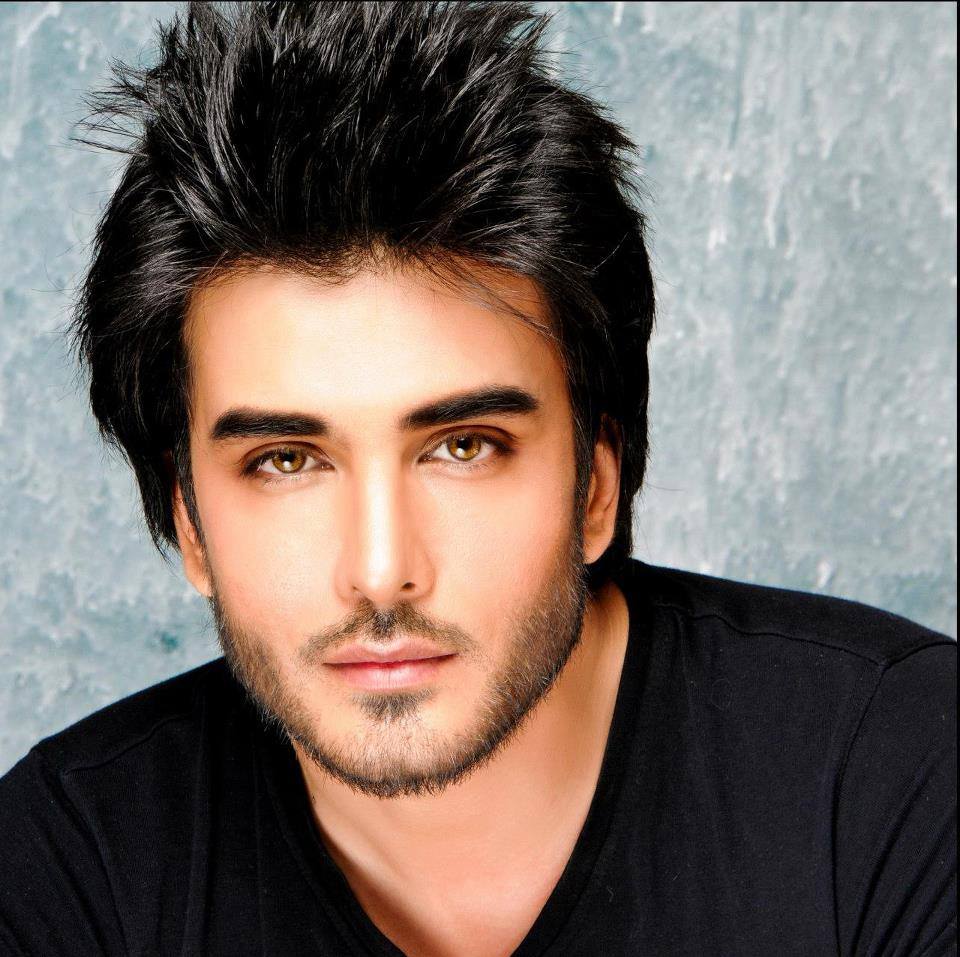
Portrait style: Real Portrait